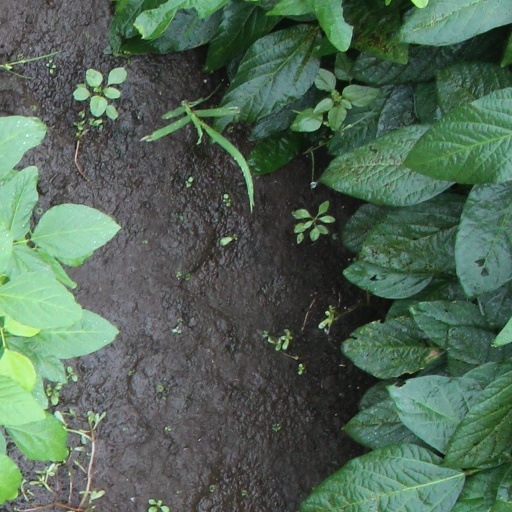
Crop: soybean